Lockheed L-1649 Starliner

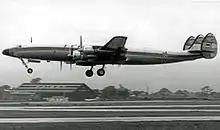
Lufthansa Starliner taking off from Manchester Airport in 1961 when operating a freight schedule to New York's Idlewild Airport

Lufthansa was the last airline to purchase the Starliner new; their four Starliners were marketed as "Super Stars" and flew transatlantic routes. Lufthansa's Starliners were delivered nonstop to Hamburg from the Lockheed factory at Burbank. In summer 1959 Lufthansa scheduled nonstops to New York from Frankfurt, Düsseldorf and Orly. Lockheed converted two of Lufthansa's Starliners to freighters after the Boeing 707 had replaced them on the transatlantic passenger flights in 1960.